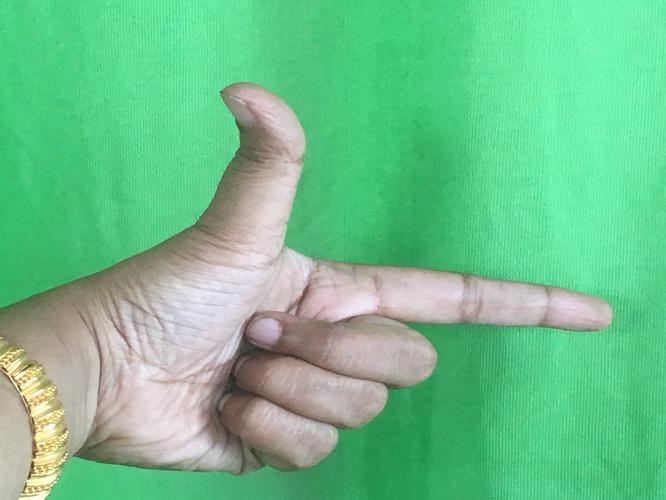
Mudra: Chandrakala
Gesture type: single_hand